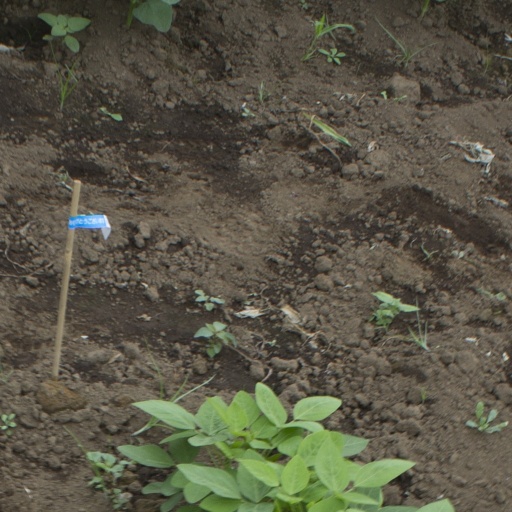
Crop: soybean